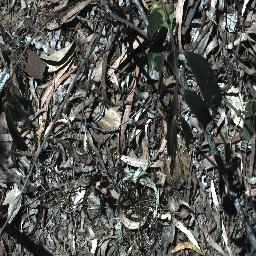
Label: rubber_vine